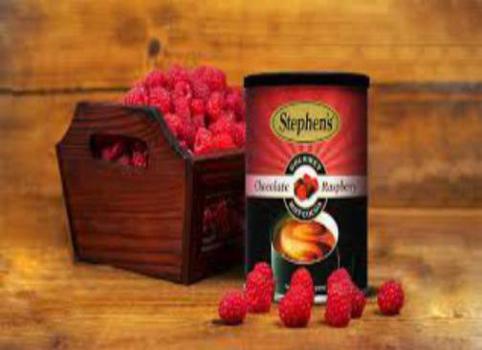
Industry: Food